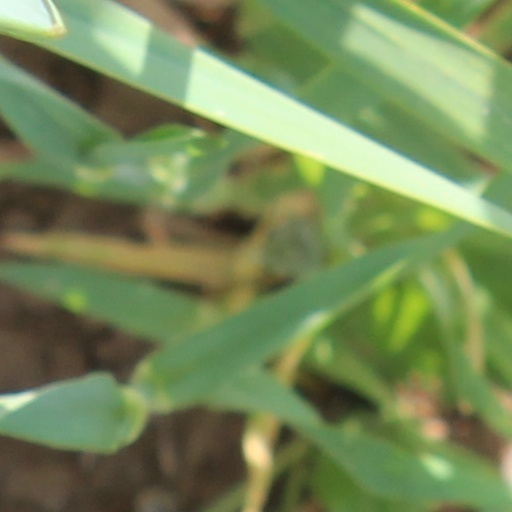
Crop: wheat